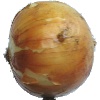
Label: white_onion